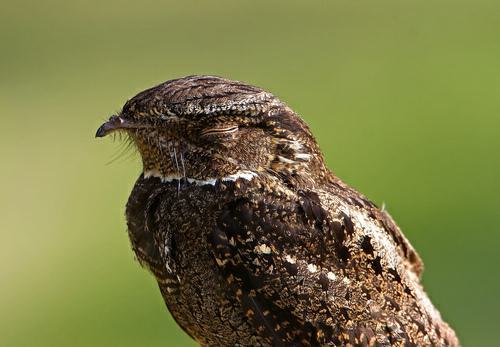
A photo of a chuck will widow